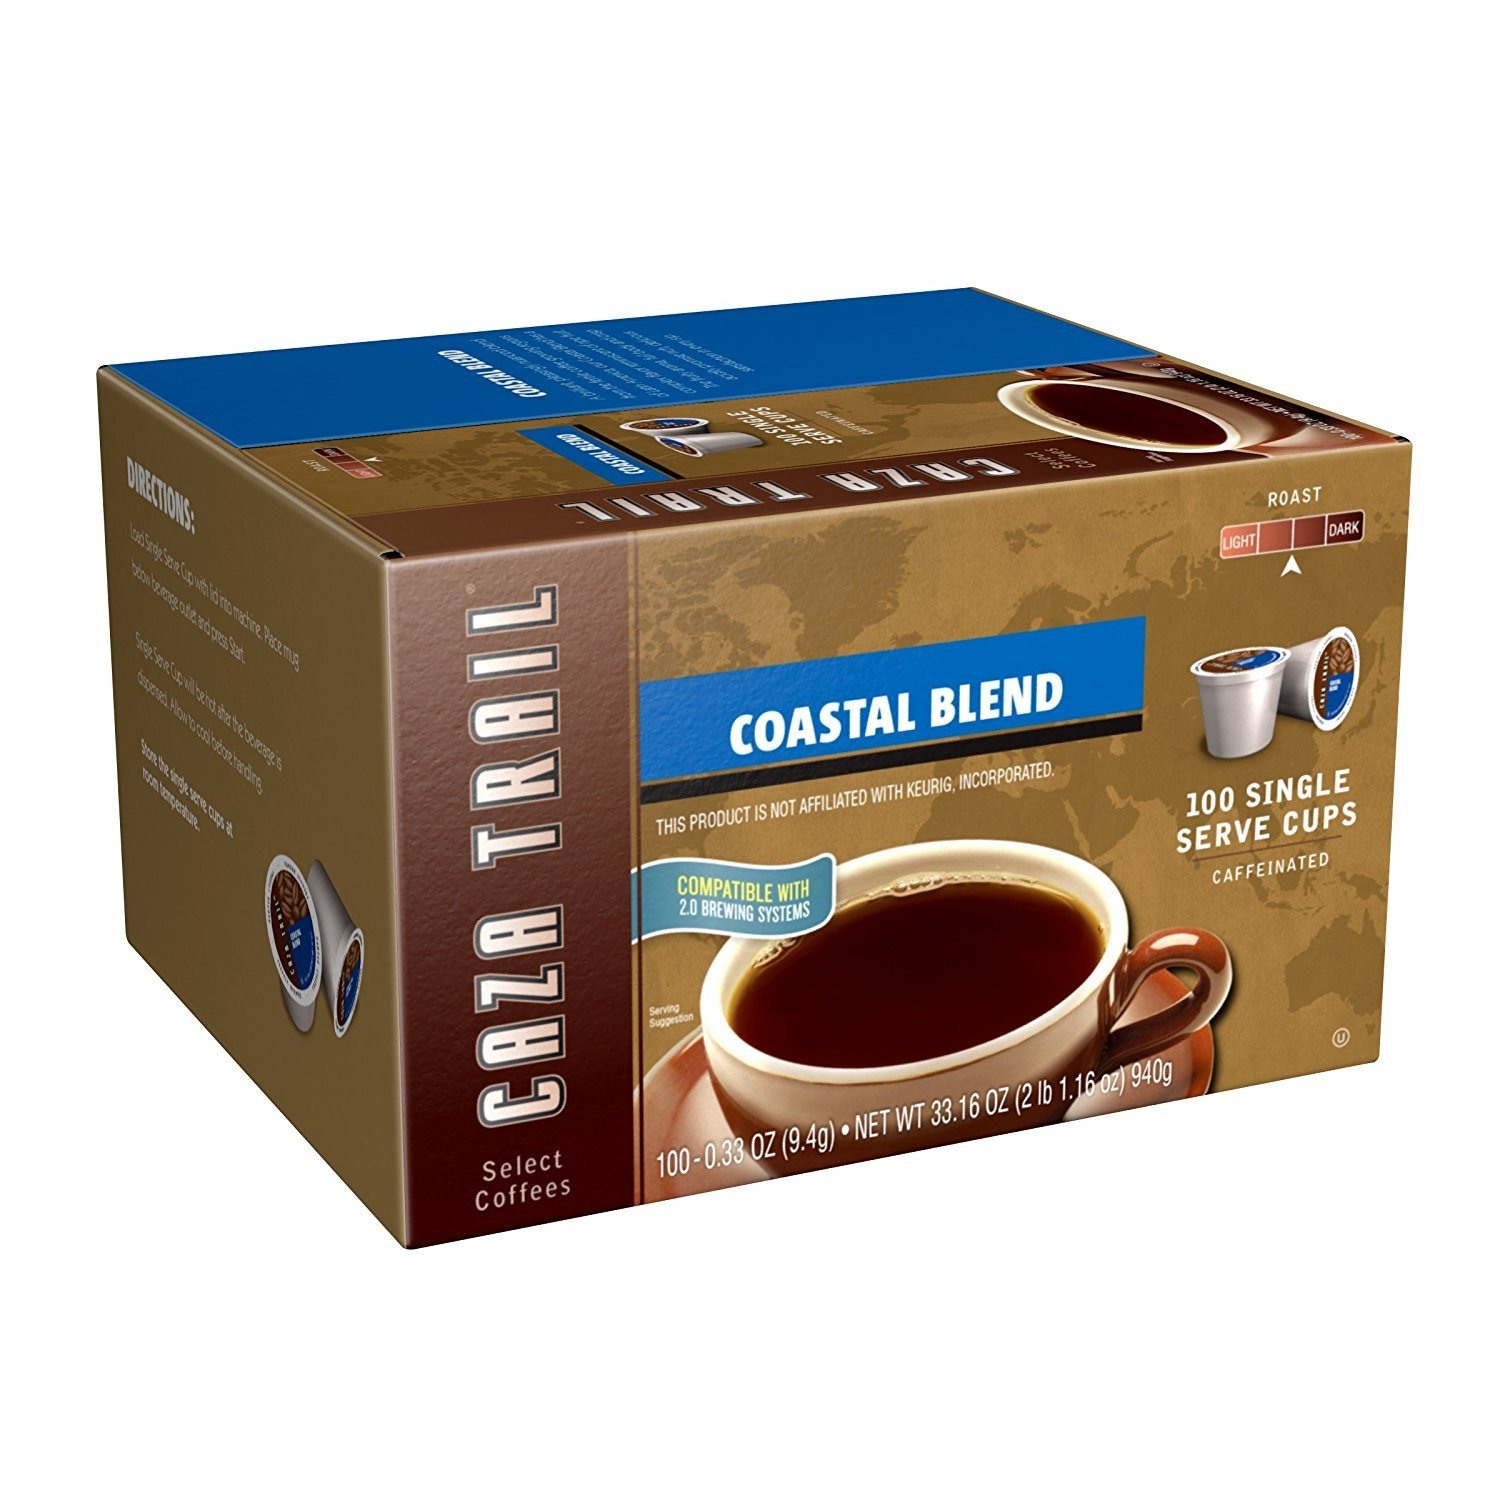
Item Name: Caza Trail Coffee Pods, Coastal Blend, Single Serve (Pack of 100) (Packaging May Vary)
Bullet Point 1: Caza Trail Coffee: Step into a sensory adventure and discover a fantastic flavor with a fruity aroma, full body, and crisp acidity that promise rich, delicious satisfaction in every sip
Bullet Point 2: Perfect Blend: Start your Caza Trail hunt with carefully picked coffee beans from Latin America; these Caza coffee pods are made with 100% arabica coffee blend for the perfect balance of aroma, body, and flavor
Bullet Point 3: On-the-Go Treat: Enjoy a cup of sunshine with our coastal blend coffee that pairs well with just about everything; convenient for busy mornings or whenever you need
Bullet Point 4: Single Serve Cups: Have your senses come alive as you hunt down your favorite flavor with our caza trail single-serve coffee cups; compatible with all 1.0 and 2.0 coffee brewers
Bullet Point 5: Kosher Certified: Uncover a treasure trove of the finest varieties and aromas from around the world with our Kosher Certified coastal blend; it offers a variety of flavors like light, medium, and dark roast
Value: 100.0
Unit: Count

Price: 108.56